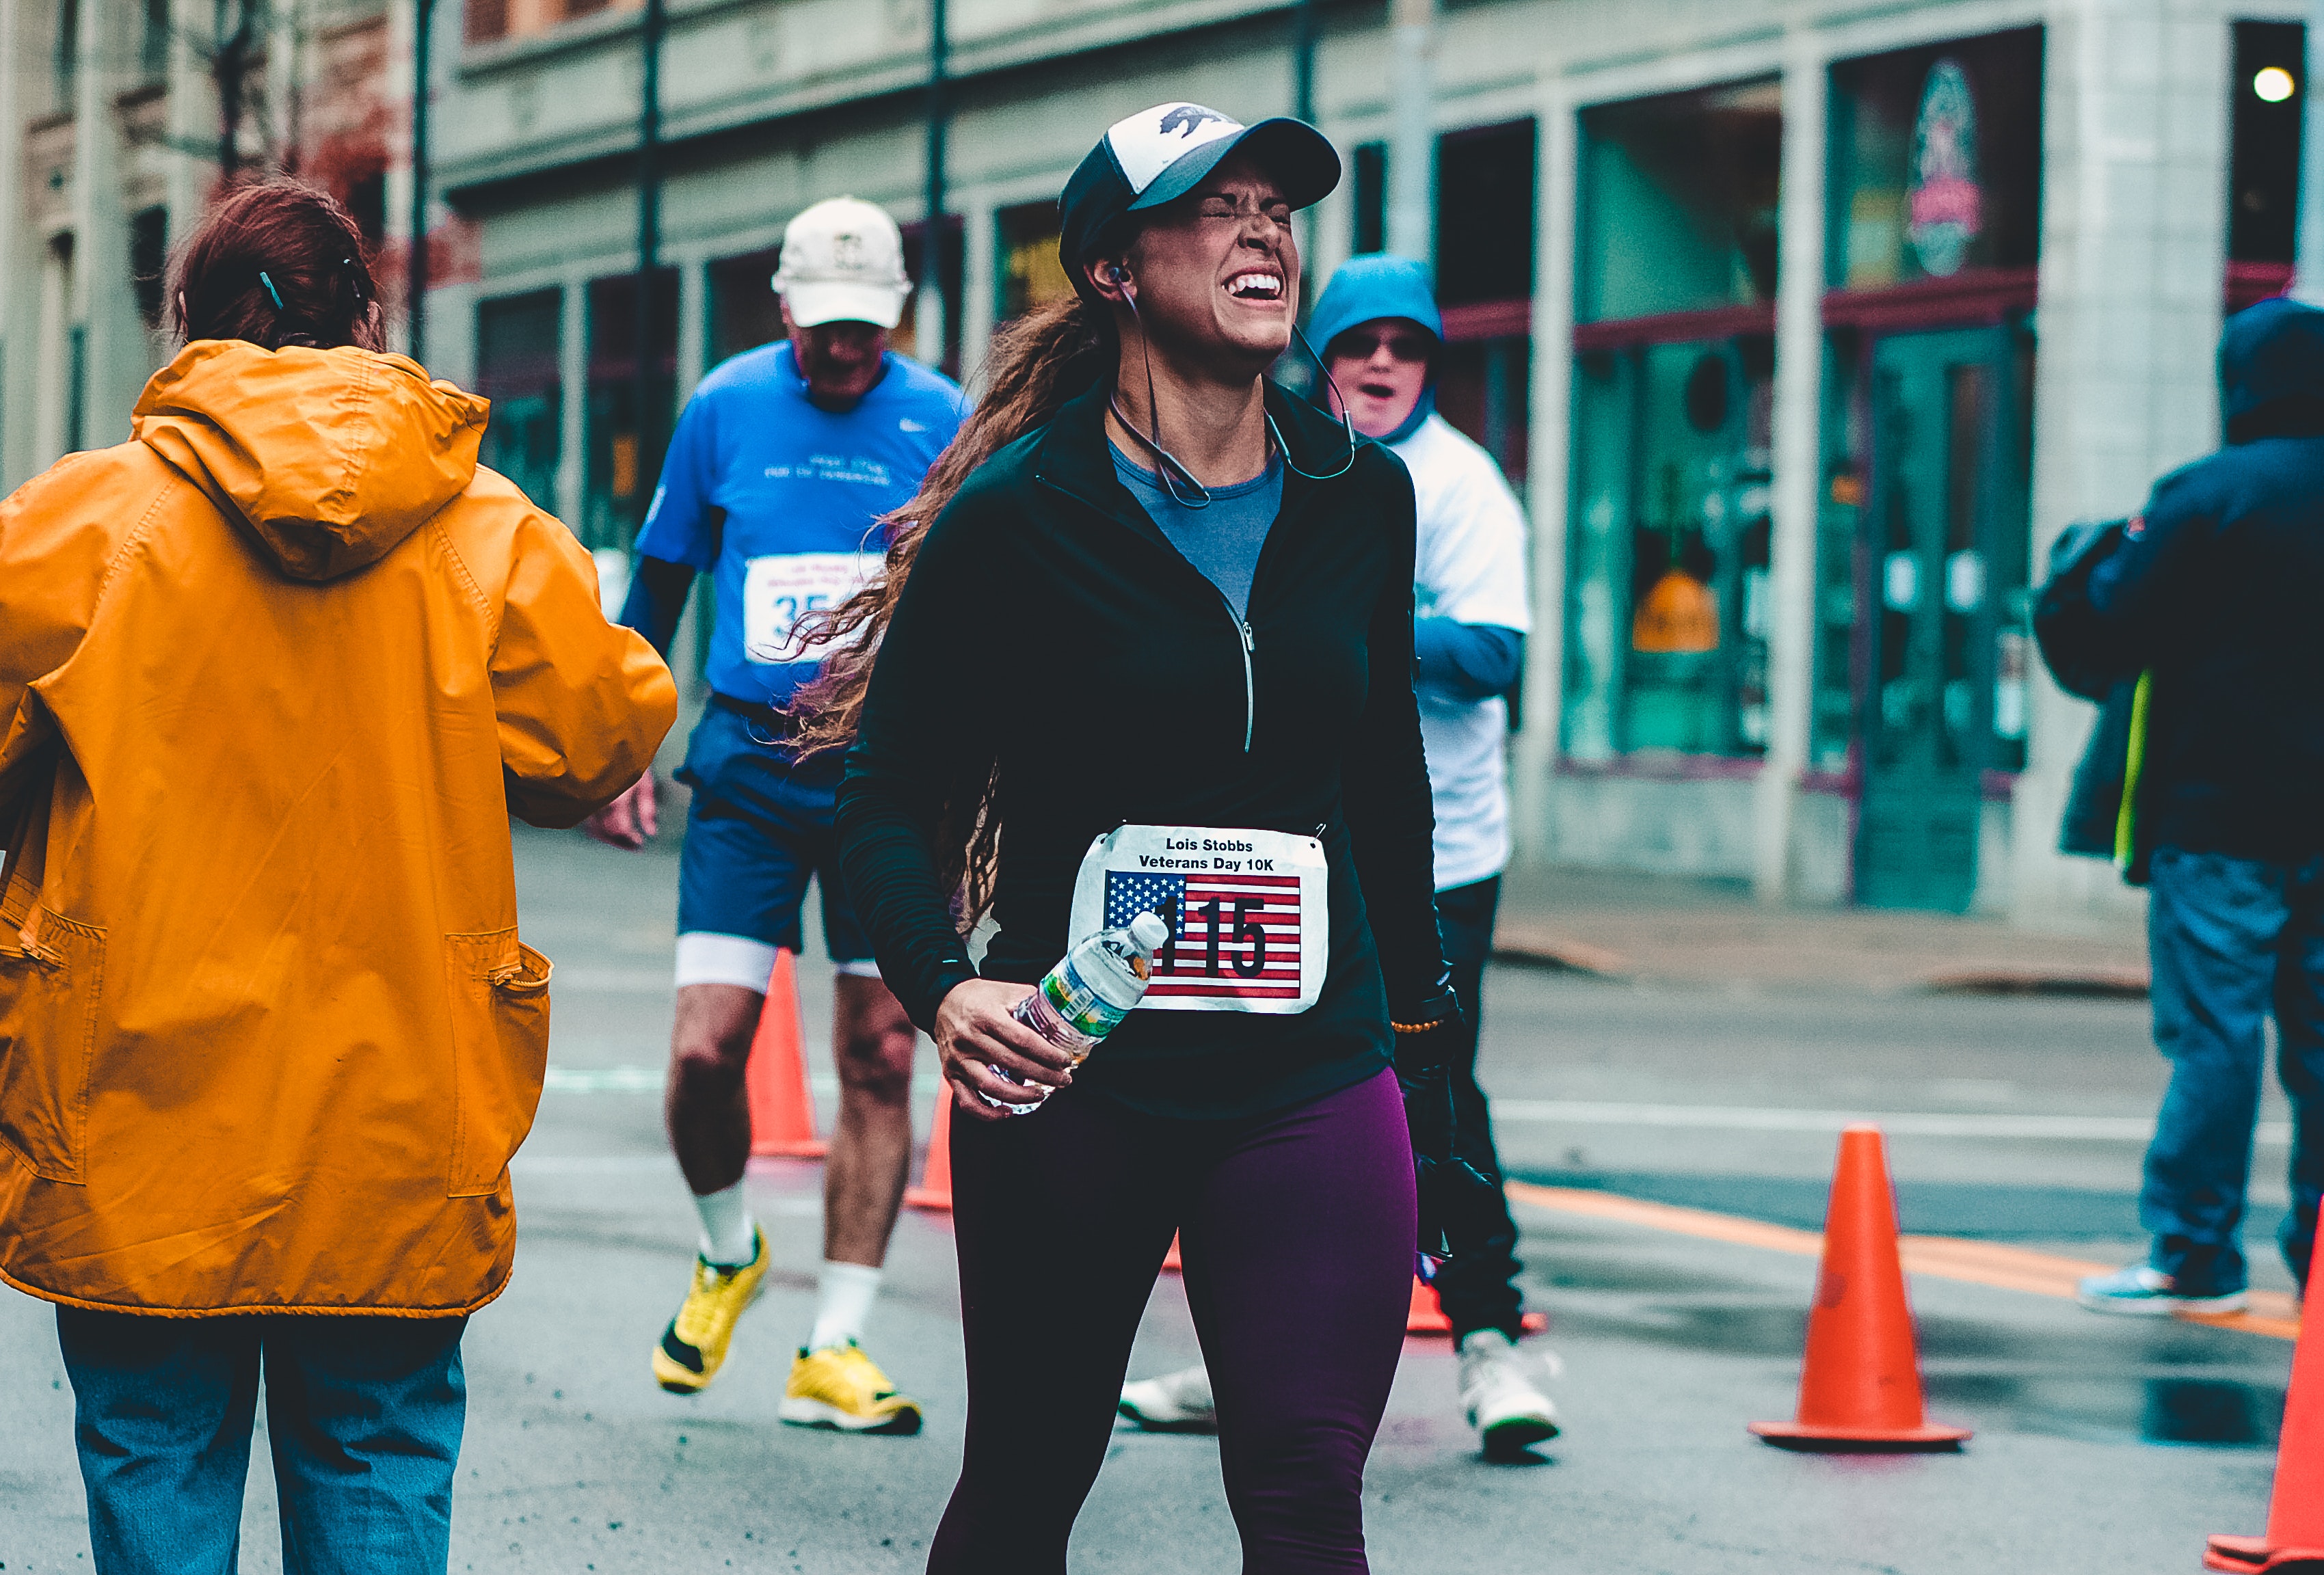
people, running, recreation, yellow, snapshot, orange, marathon, street, human, pedestrian, exercise, half marathon, fun, crowd, road, walking, long distance running, street fashion, athletics, costume, individual sports